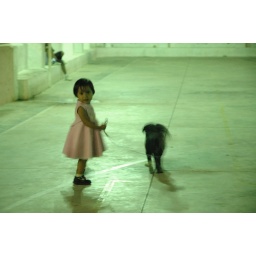
Girl walking dog in Flores, Guatemala